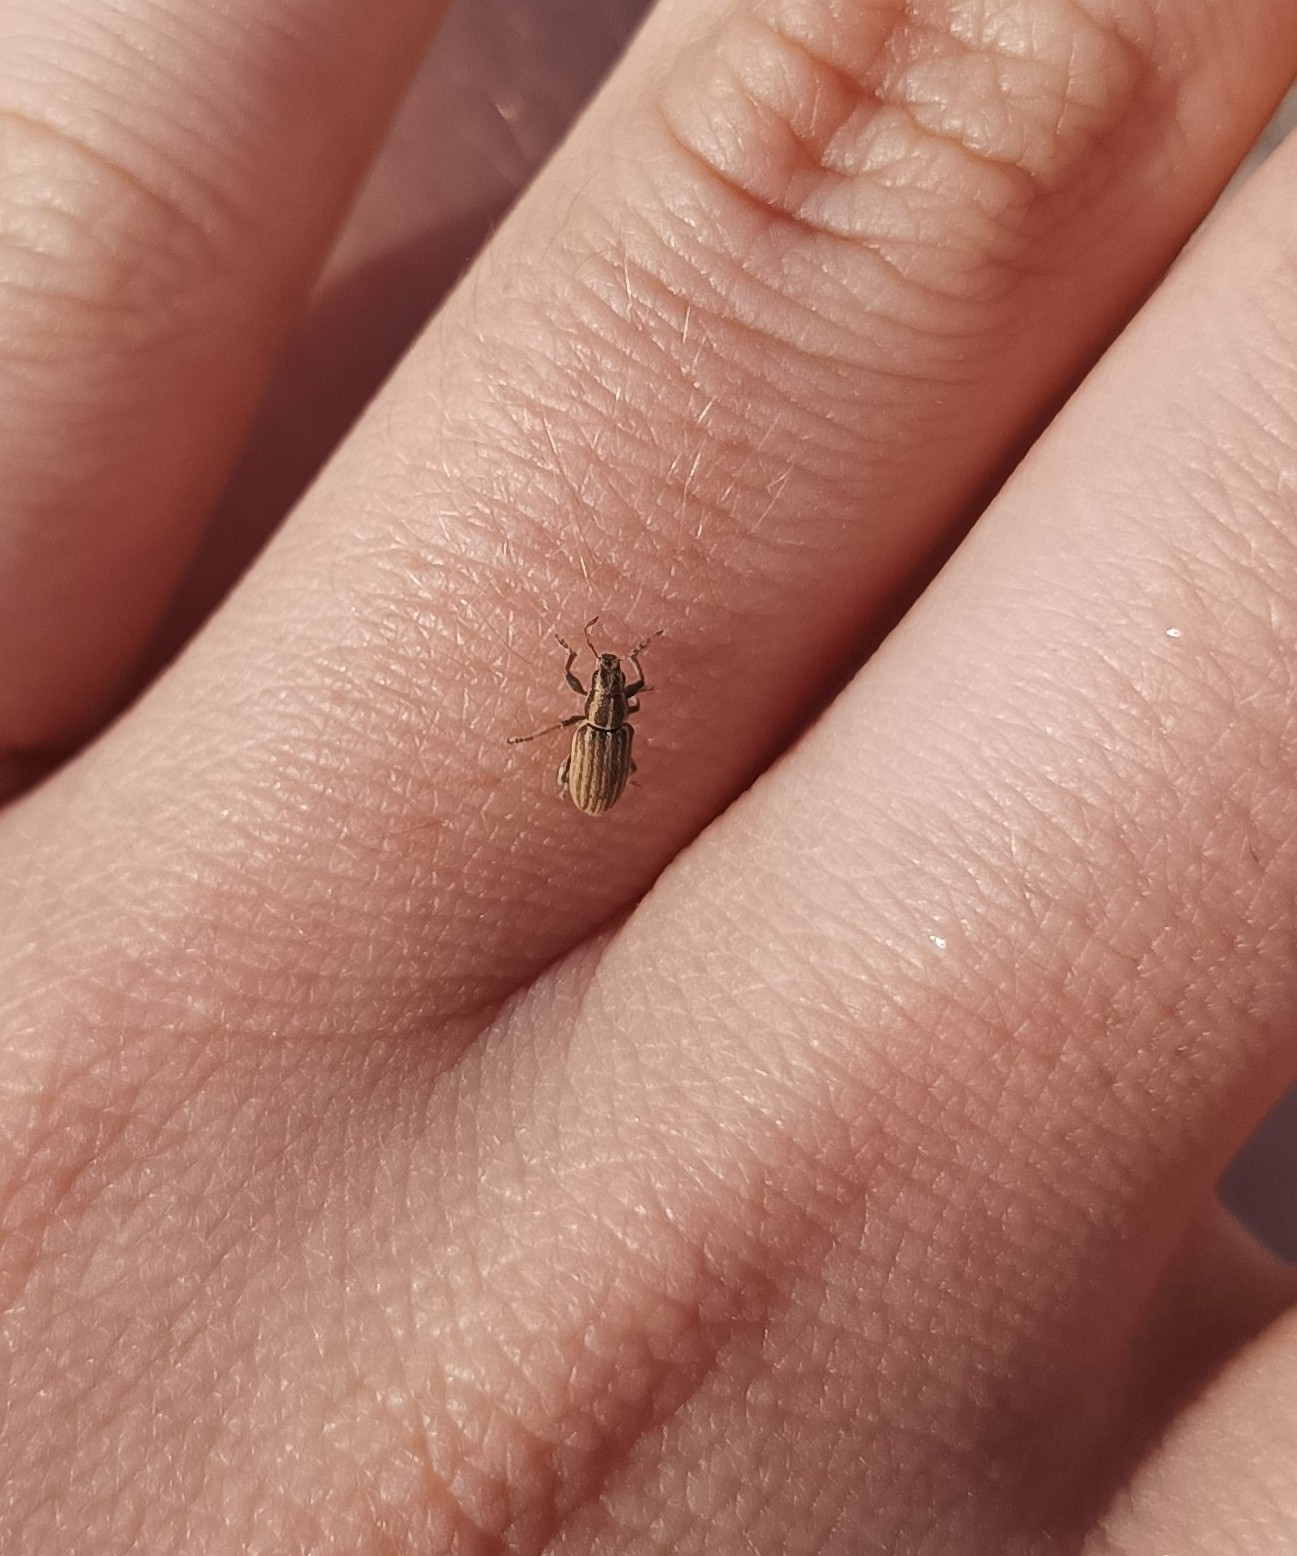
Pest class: pea_leaf_weevil